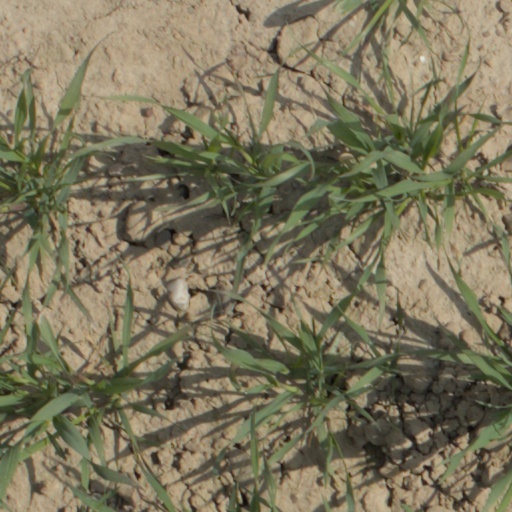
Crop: wheat